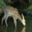
Label: deer